Joyce Van Patten

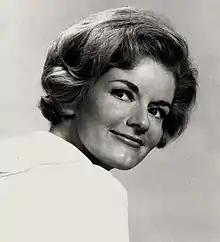
Van Patten in 1969

Joyce Van Patten (born March 9, 1934) is an American film and stage actress. She is best known for her roles in films like "The Bad News Bears" (1976), "St. Elmo's Fire" (1985) (as Mrs. Beamish), and as Gloria Noonan in "Grown Ups" (2010).